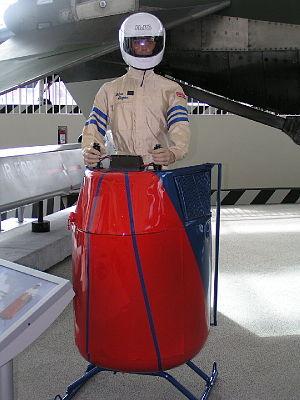
Le X-Jet, créé par le constructeur-motoriste américain Williams Research Corporation - depuis Williams International -, pendant les années 1970, était un petit aéronef à décollage et atterrissage verticaux monoplace léger, doté de patins et propulsé par un turboréacteur issu d'un missile de croisière.